St James' Park

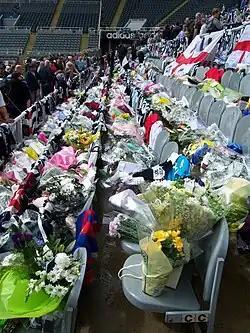
Floral tributes laid for Sir Bobby at St James' Park

On Friday 6 September 2019, England defeated Italy in a warm-up match for the 2019 Rugby World Cup. This was England's first Test match in Newcastle and first away from Twickenham (outside the World Cup) since 2009.